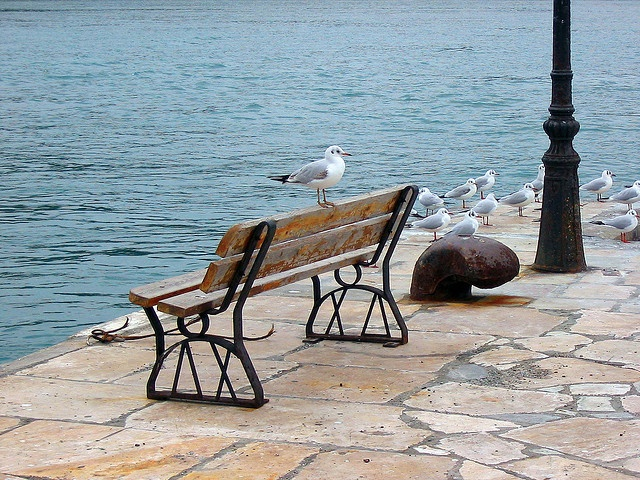
A group of seagulls by the water, with one standing on a bench.
a seagull sitting on top of a bench near a group of seagulls by the water
A bird is standing on a bench in front of the water.
A bird is on a bench by the water.
A bench has a seagull on it and many other seagulls are next to it on the ground.